Sister Smile (film)

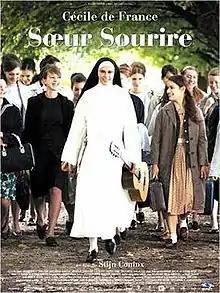
Film poster

Sister Smile (original title: Sœur Sourire) is a Belgian-French biographical drama film directed by Stijn Coninx and written by Coninx, Ariane Fert and Chris Vander Stappen. The film stars Cécile de France as Jeannine Deckers, also known as The Singing Nun. The film won the Magritte Award for Best Costume Design.